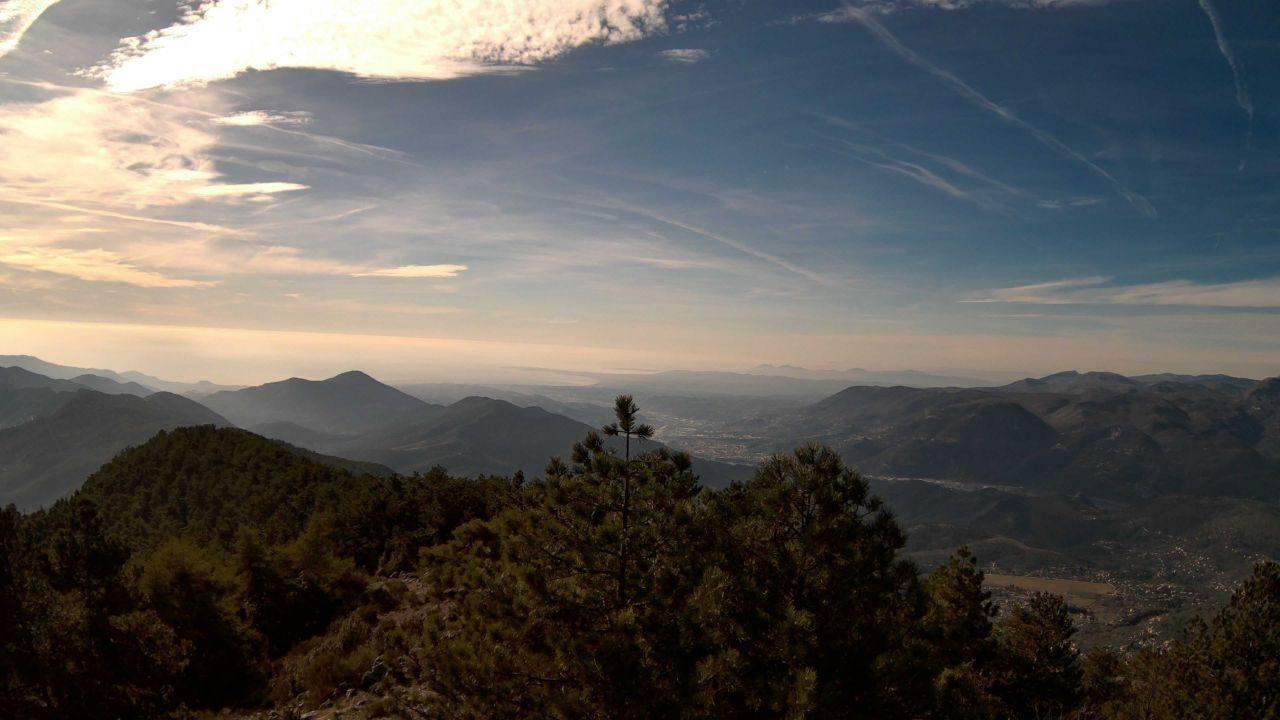
Fire: no
Smoke: no